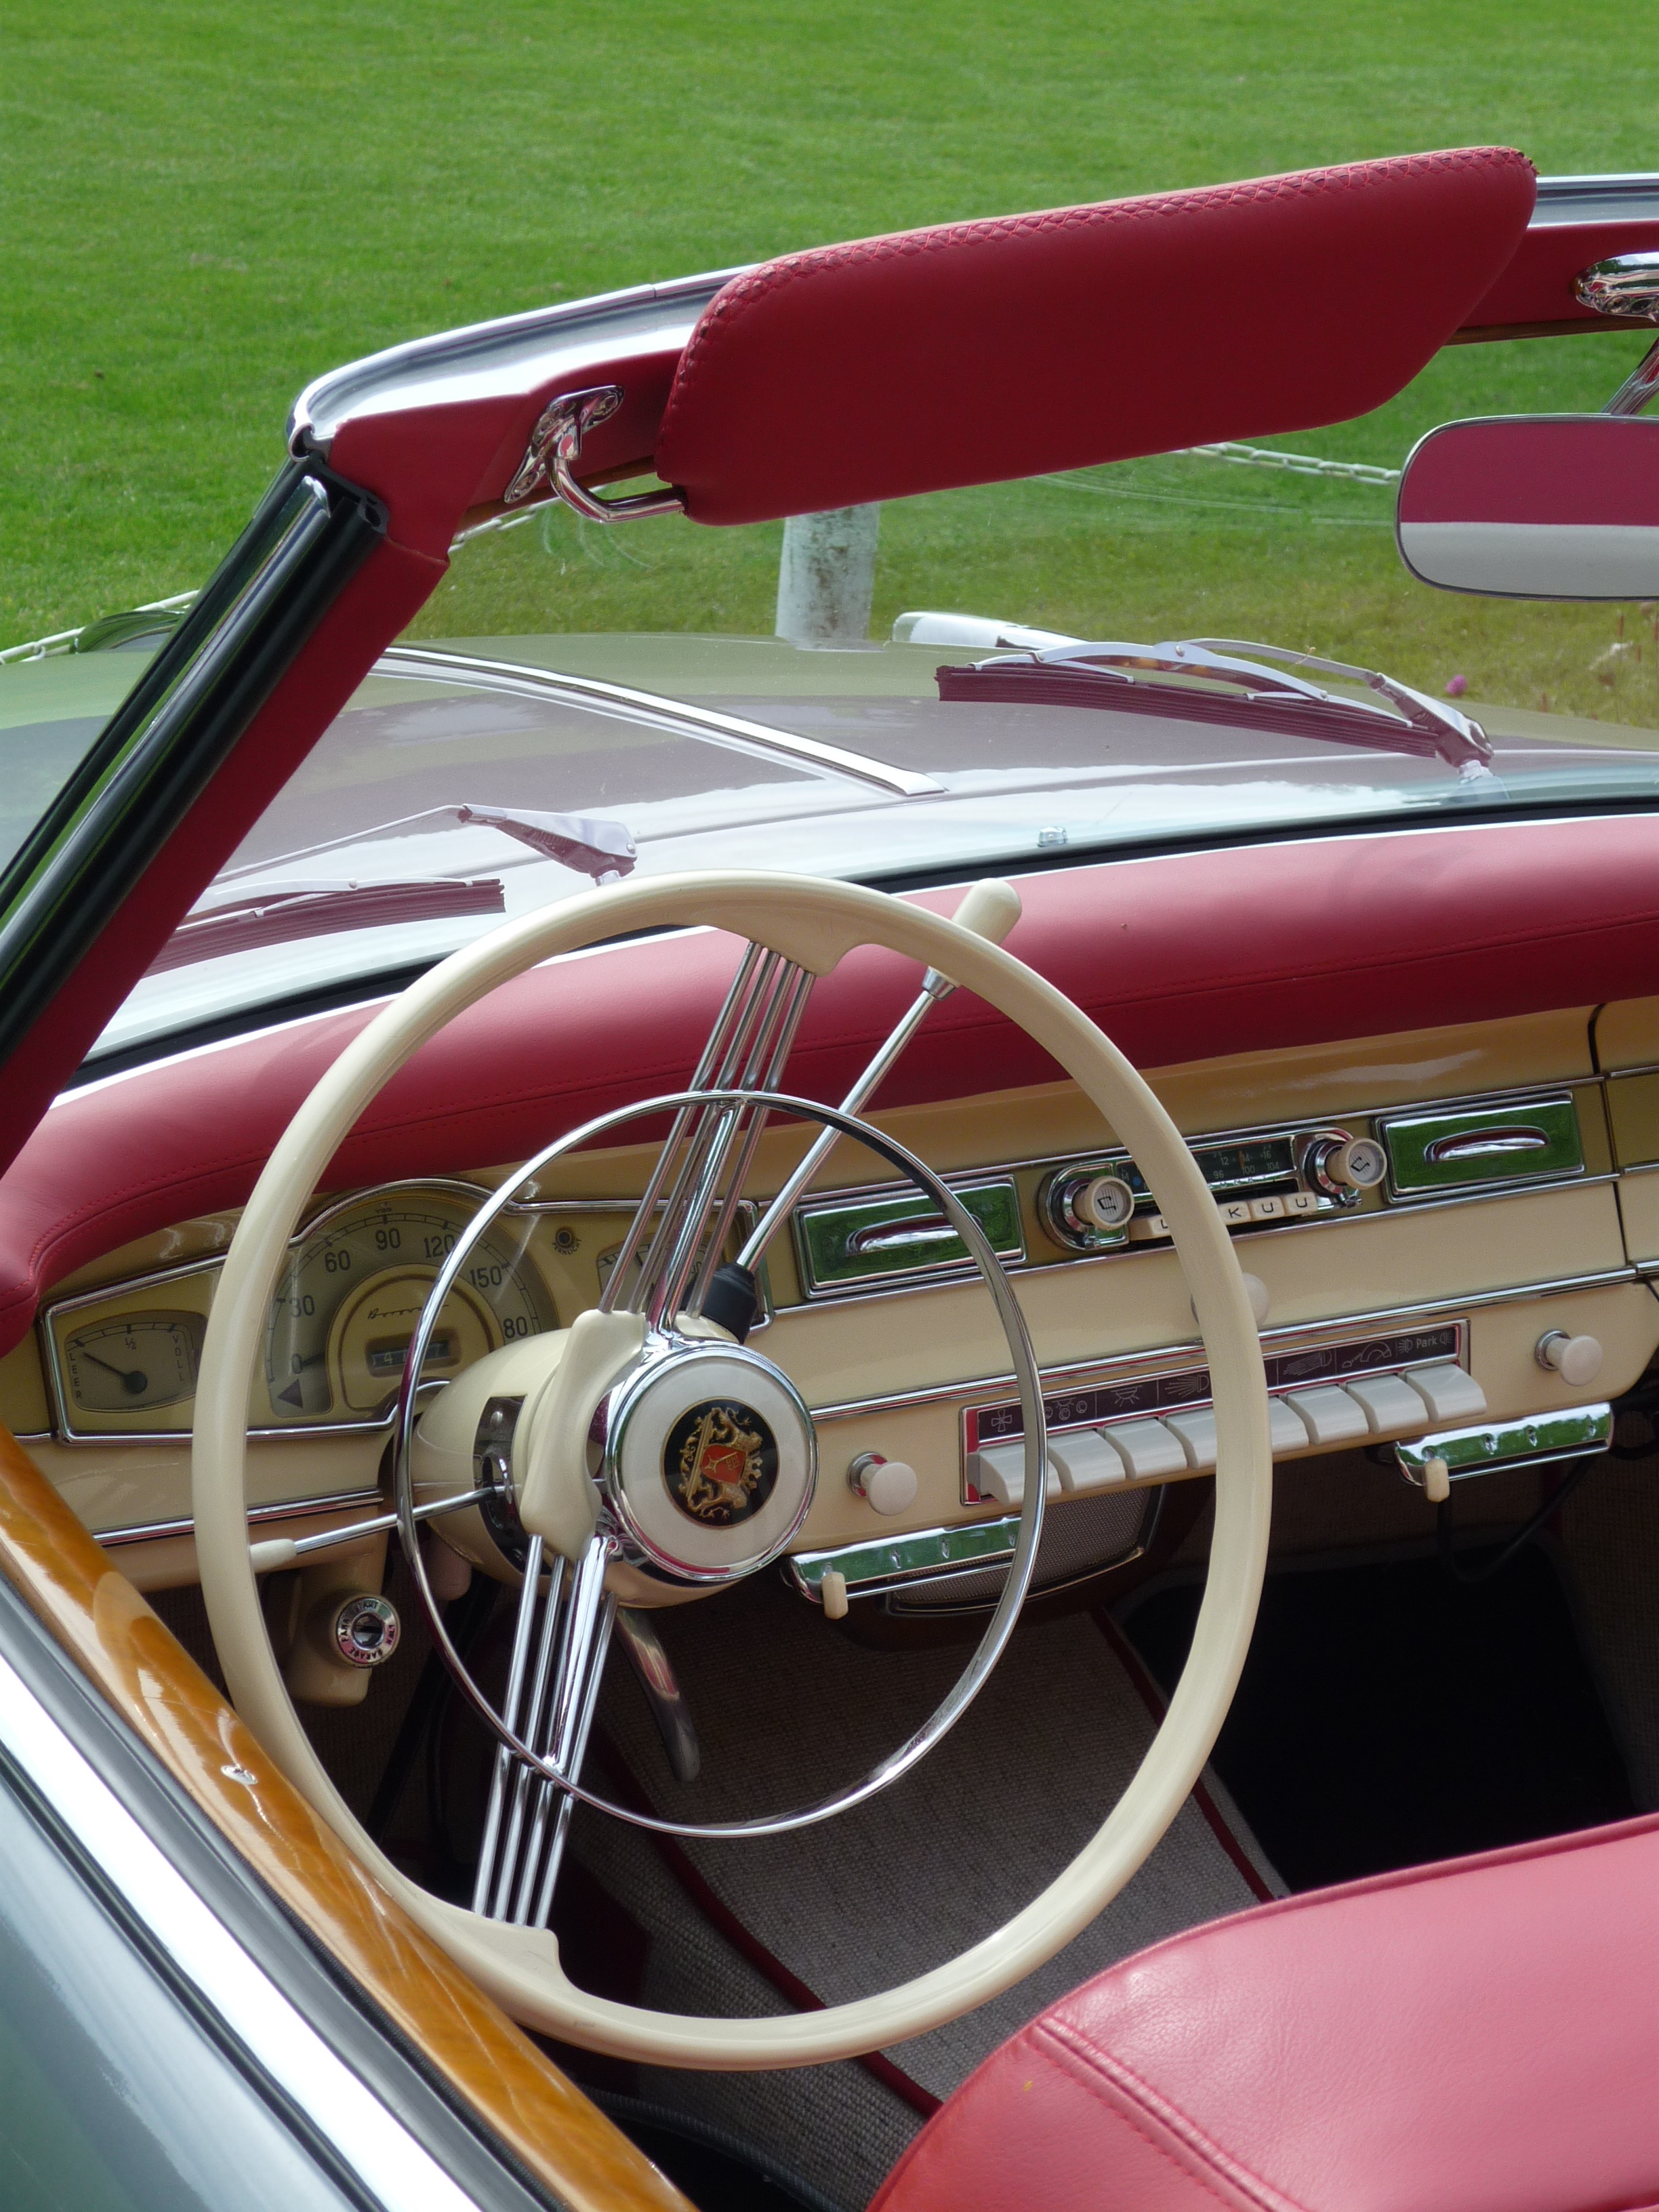
car, wheel, interior, vehicle, windshield, auto, steering wheel, dashboard, sports car, motor vehicle, vintage car, american, control, oldtimer, classic, convertible, antique car, land vehicle, passenger compartment, automobile make, automotive exterior, automotive design, luxury vehicle